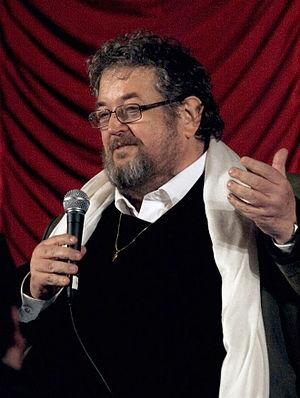
Peter Kern, né le 13 octobre 1949 à Vienne et mort le 26 août 2015 dans la même ville, est un acteur, scénariste, réalisateur et producteur autrichien.